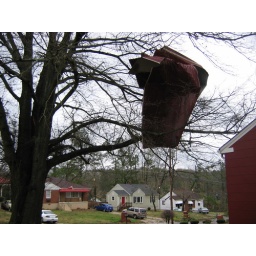
Garage roof in a tree